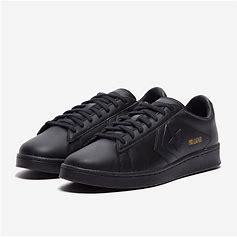
Brand: Converse
Model: Pro Leather